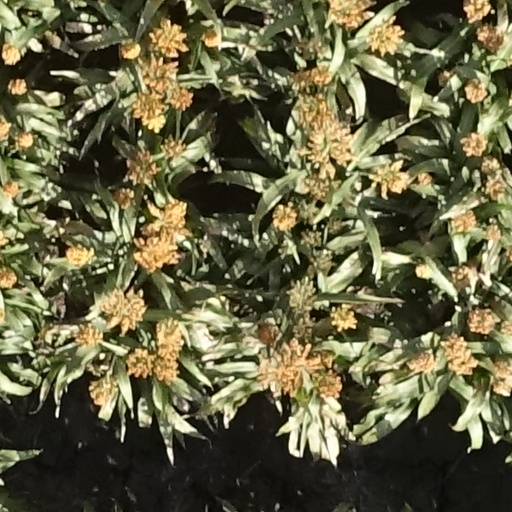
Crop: sorghum